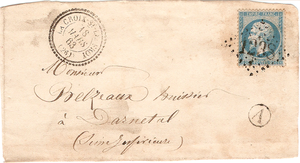
Cette liste recense les Marques postales françaises de type oblitération par losange gros chiffres, classée par numéro de cachet.
Cet article recense les timbres de France émis en 1863 par l'administration des Postes.
Un bureau de poste est un établissement où s'exerce le service du courrier pour un territoire donné. Cette définition très générique cache de multiples variantes en fonction des pays et des époques.